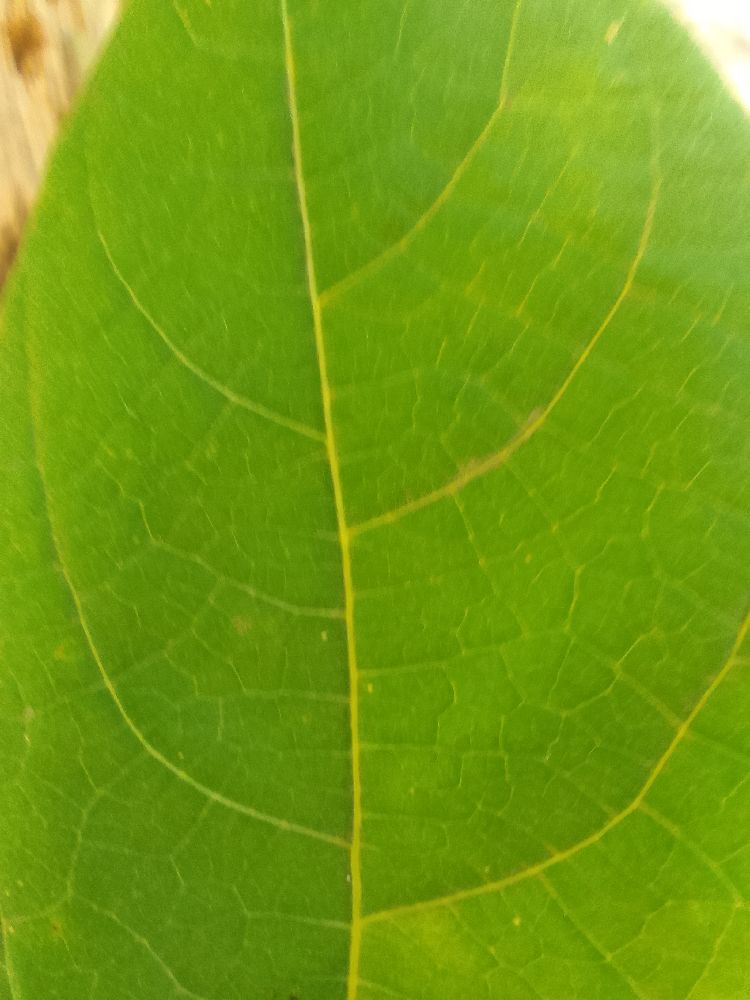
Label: healthy